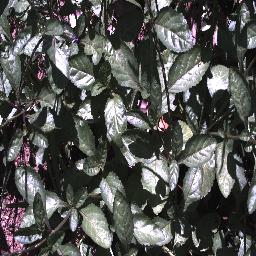
Label: snake_weed